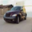
Label: automobile